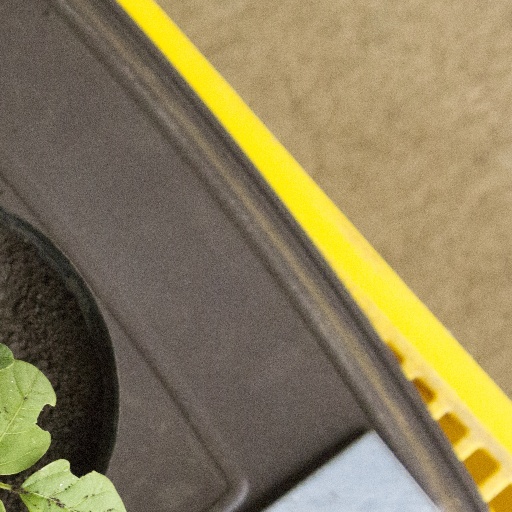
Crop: soybean